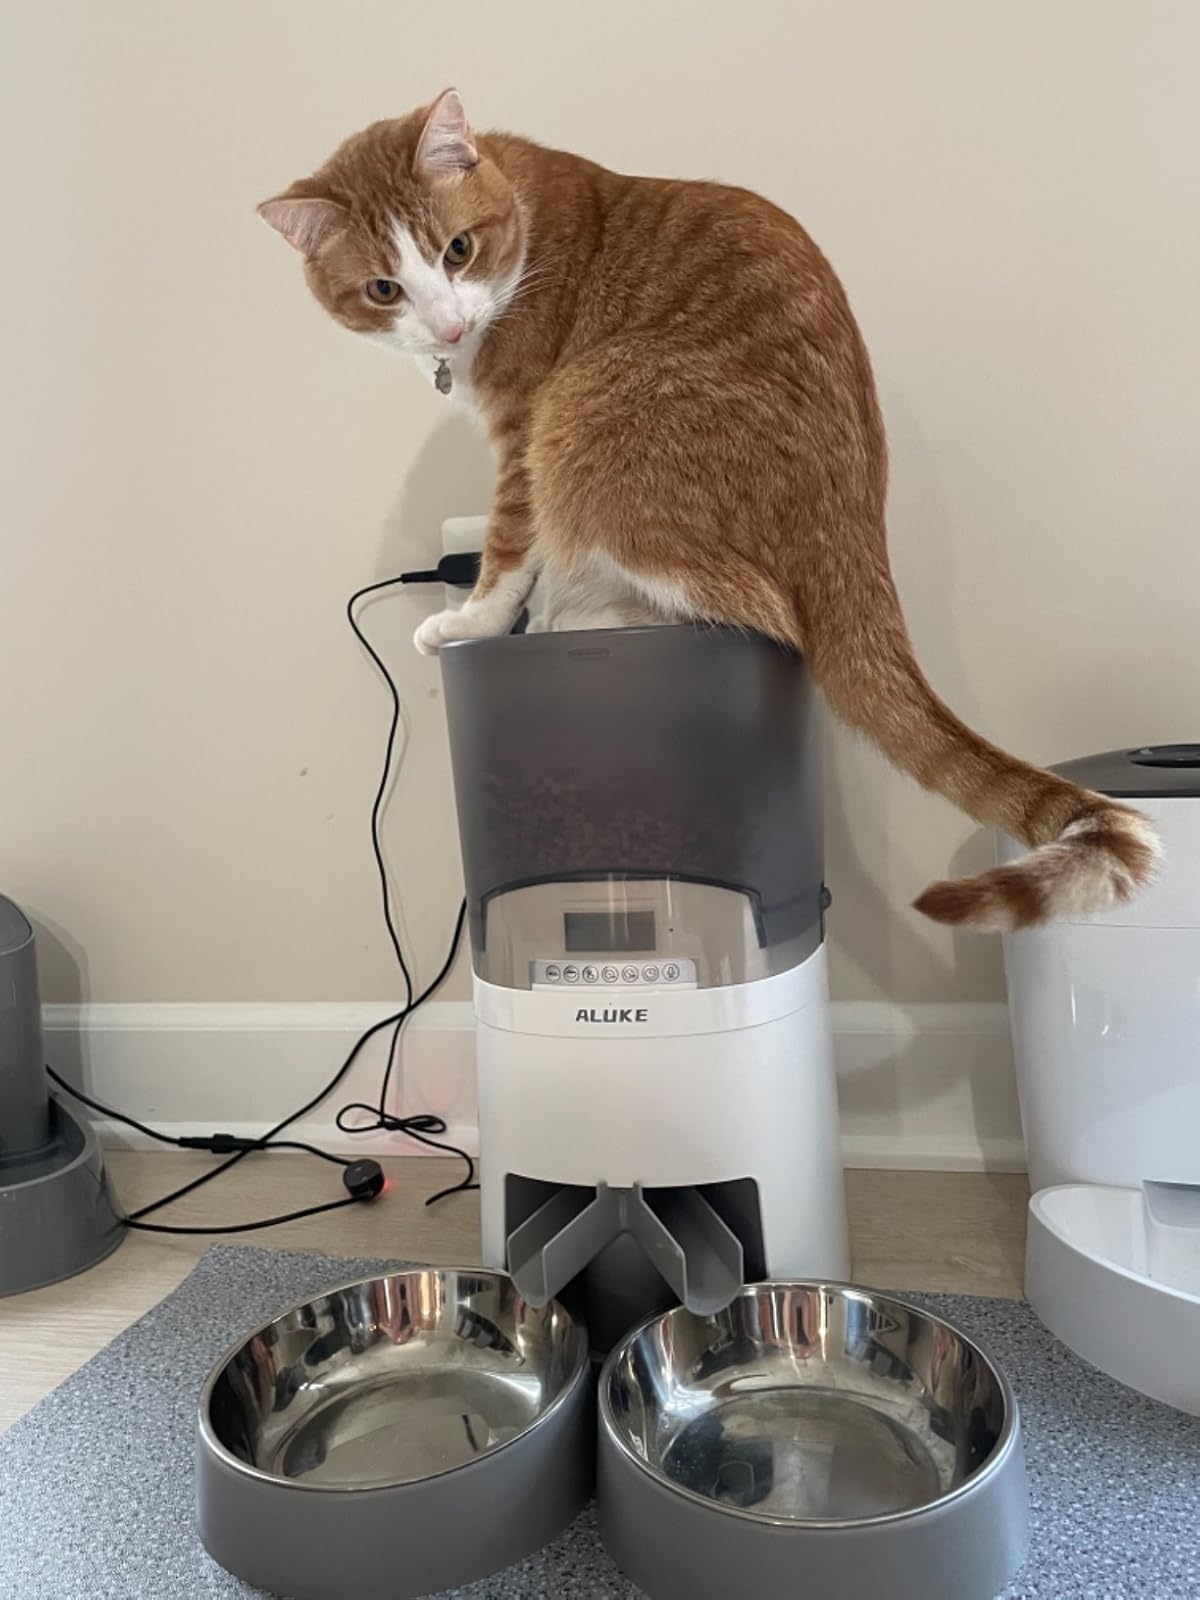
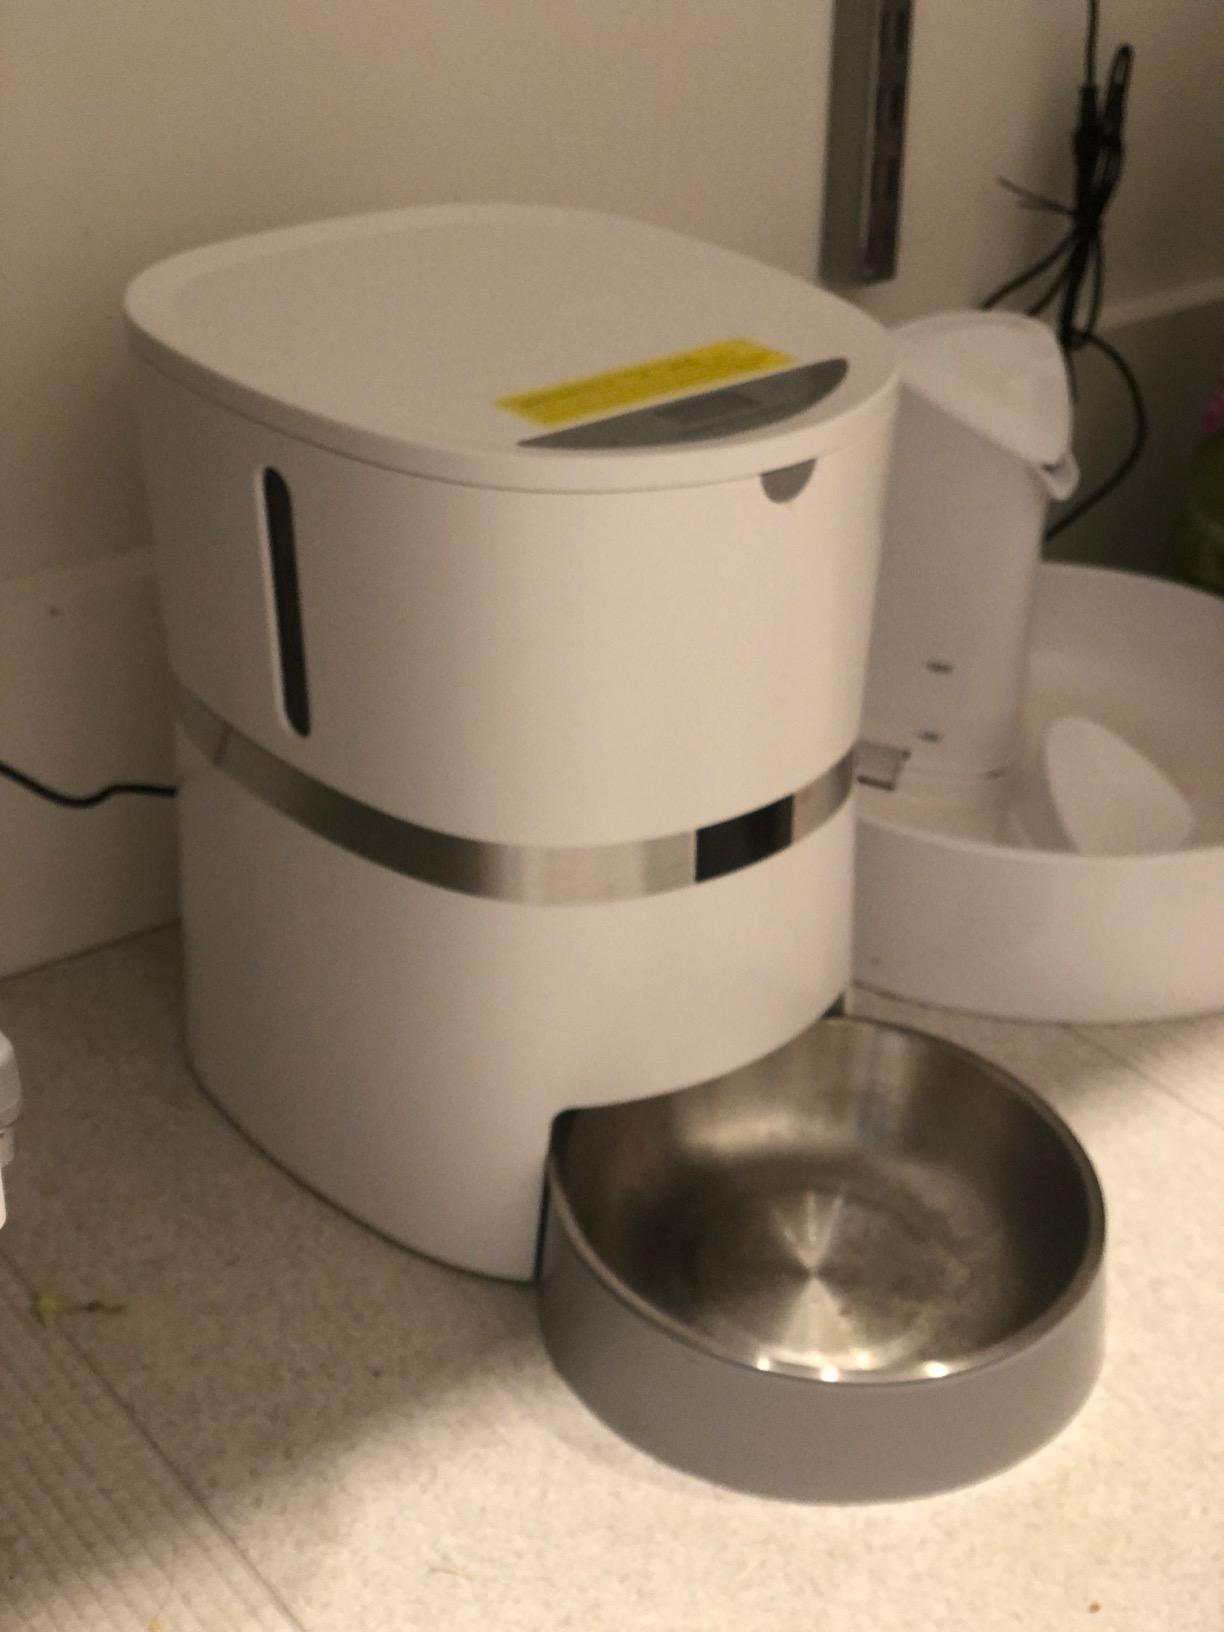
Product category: items_feeder
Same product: no